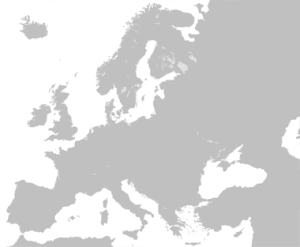
Changements territoriaux de la Pologne de 1635 à 2009
Cet article recense l'évolution territoriale de la Pologne, de façon chronologique. Il liste les modifications internes et externes des différentes entités ayant précédé la Pologne actuelle.